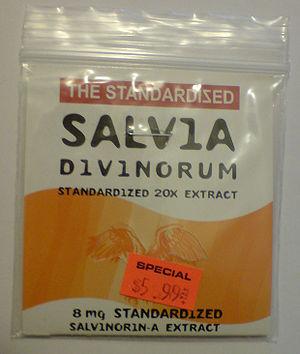
La Sauge des devins ou Salvia divinorum est une plante du genre Salvia et de la famille des Lamiaceae originaire du Mexique. Elle est connue pour ses effets psychotropes enthéogènes ; elle est utilisée dans un cadre mystique traditionnellement chez les Indiens mazatèques lors de rites religieux de divination et de curation.